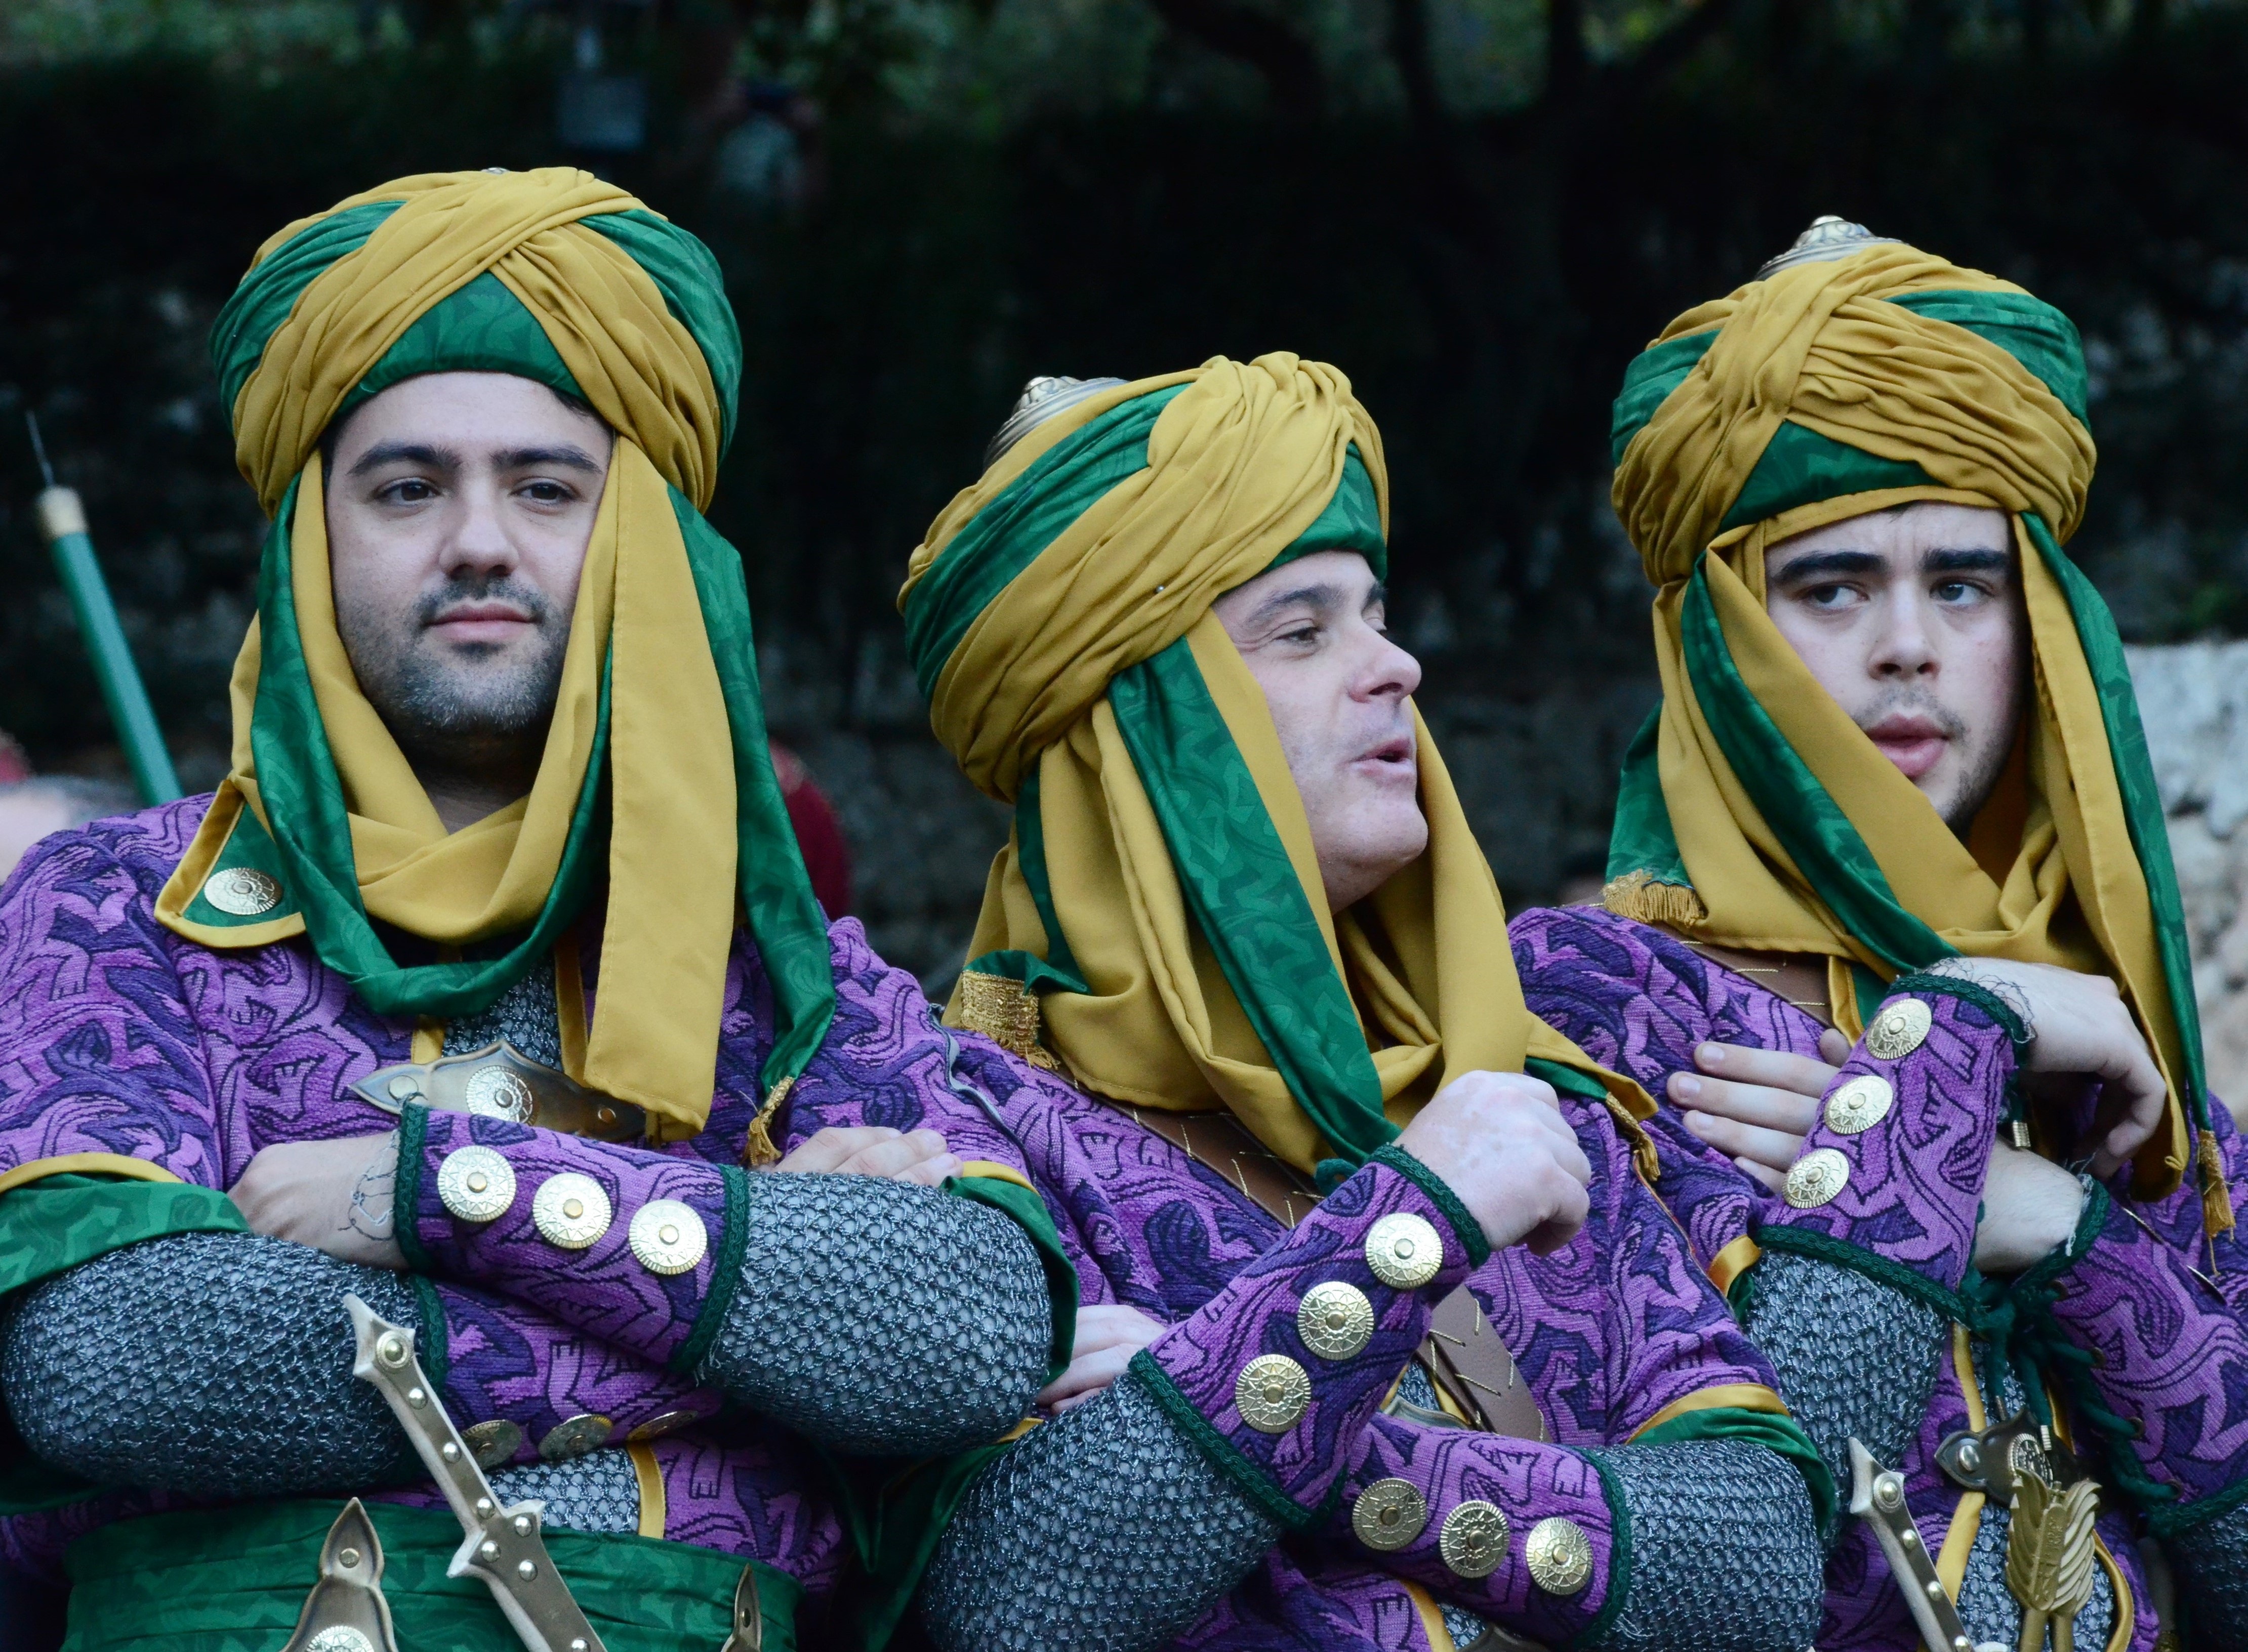
carnival, color, clothing, moors, festival, spain, party, tradition, costume, anime, christians, moros y christianos, font pastilles